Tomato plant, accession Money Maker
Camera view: horizontal (90 deg, fisheye); turntable rotation: 240 degrees
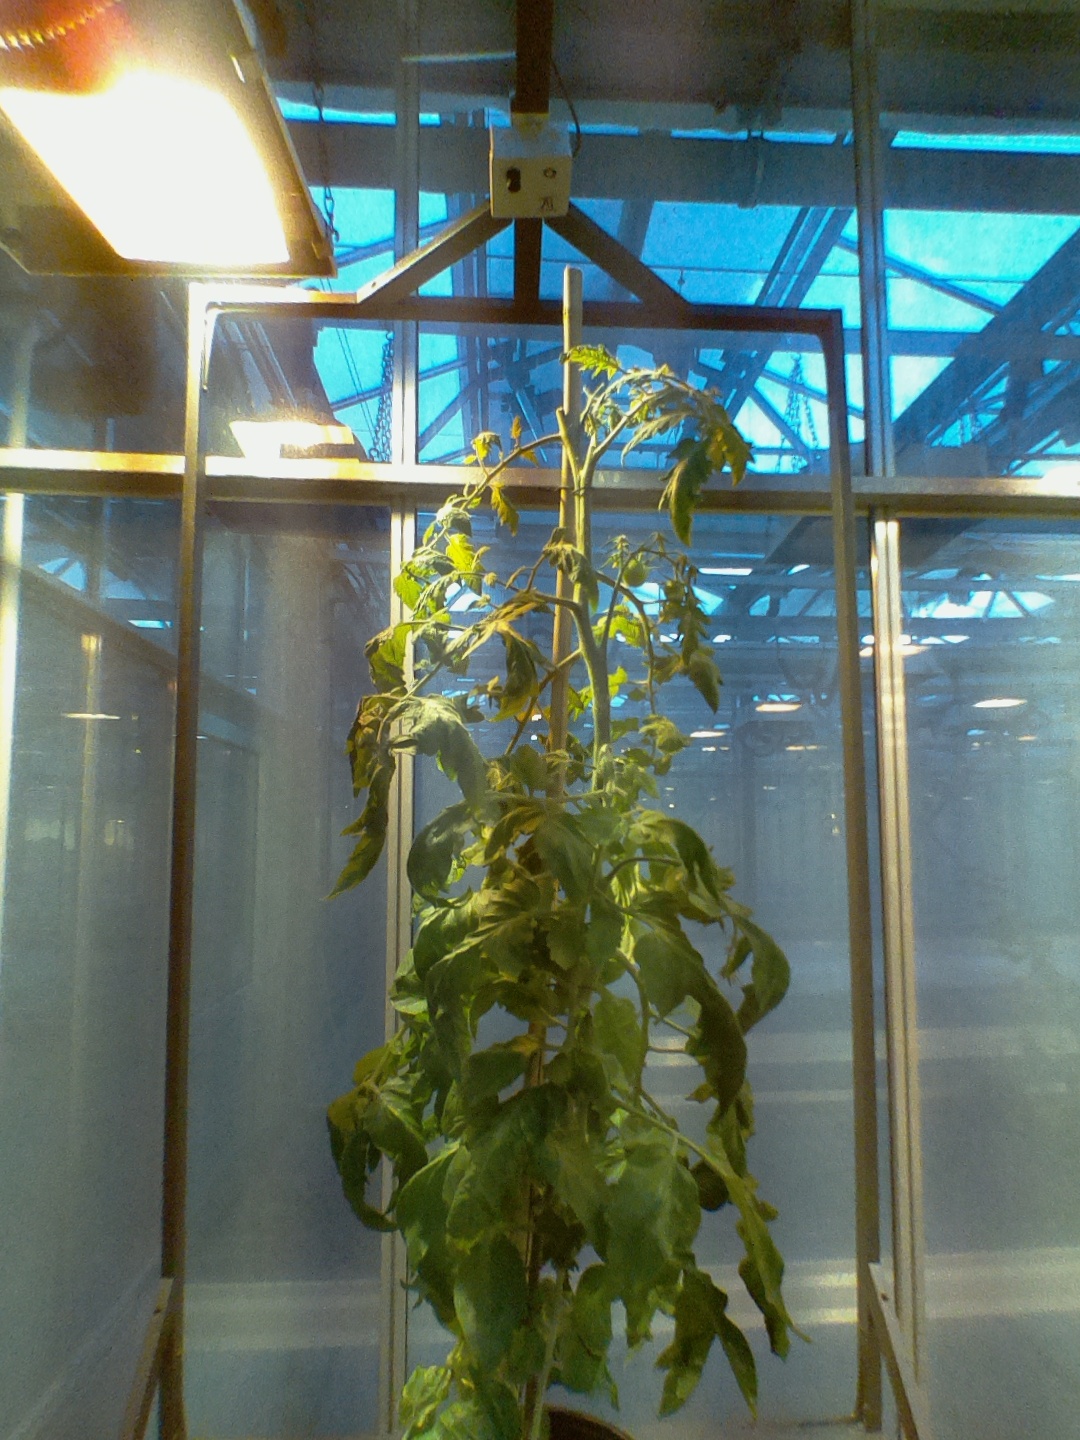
BBCH growth stage 77: 70%-80% of final fruit size